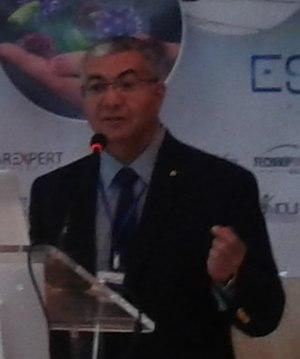
C'est le professeur Sumi Helal lors de la conférence ESBM 2017 tenue à Sfax en mai 2017.